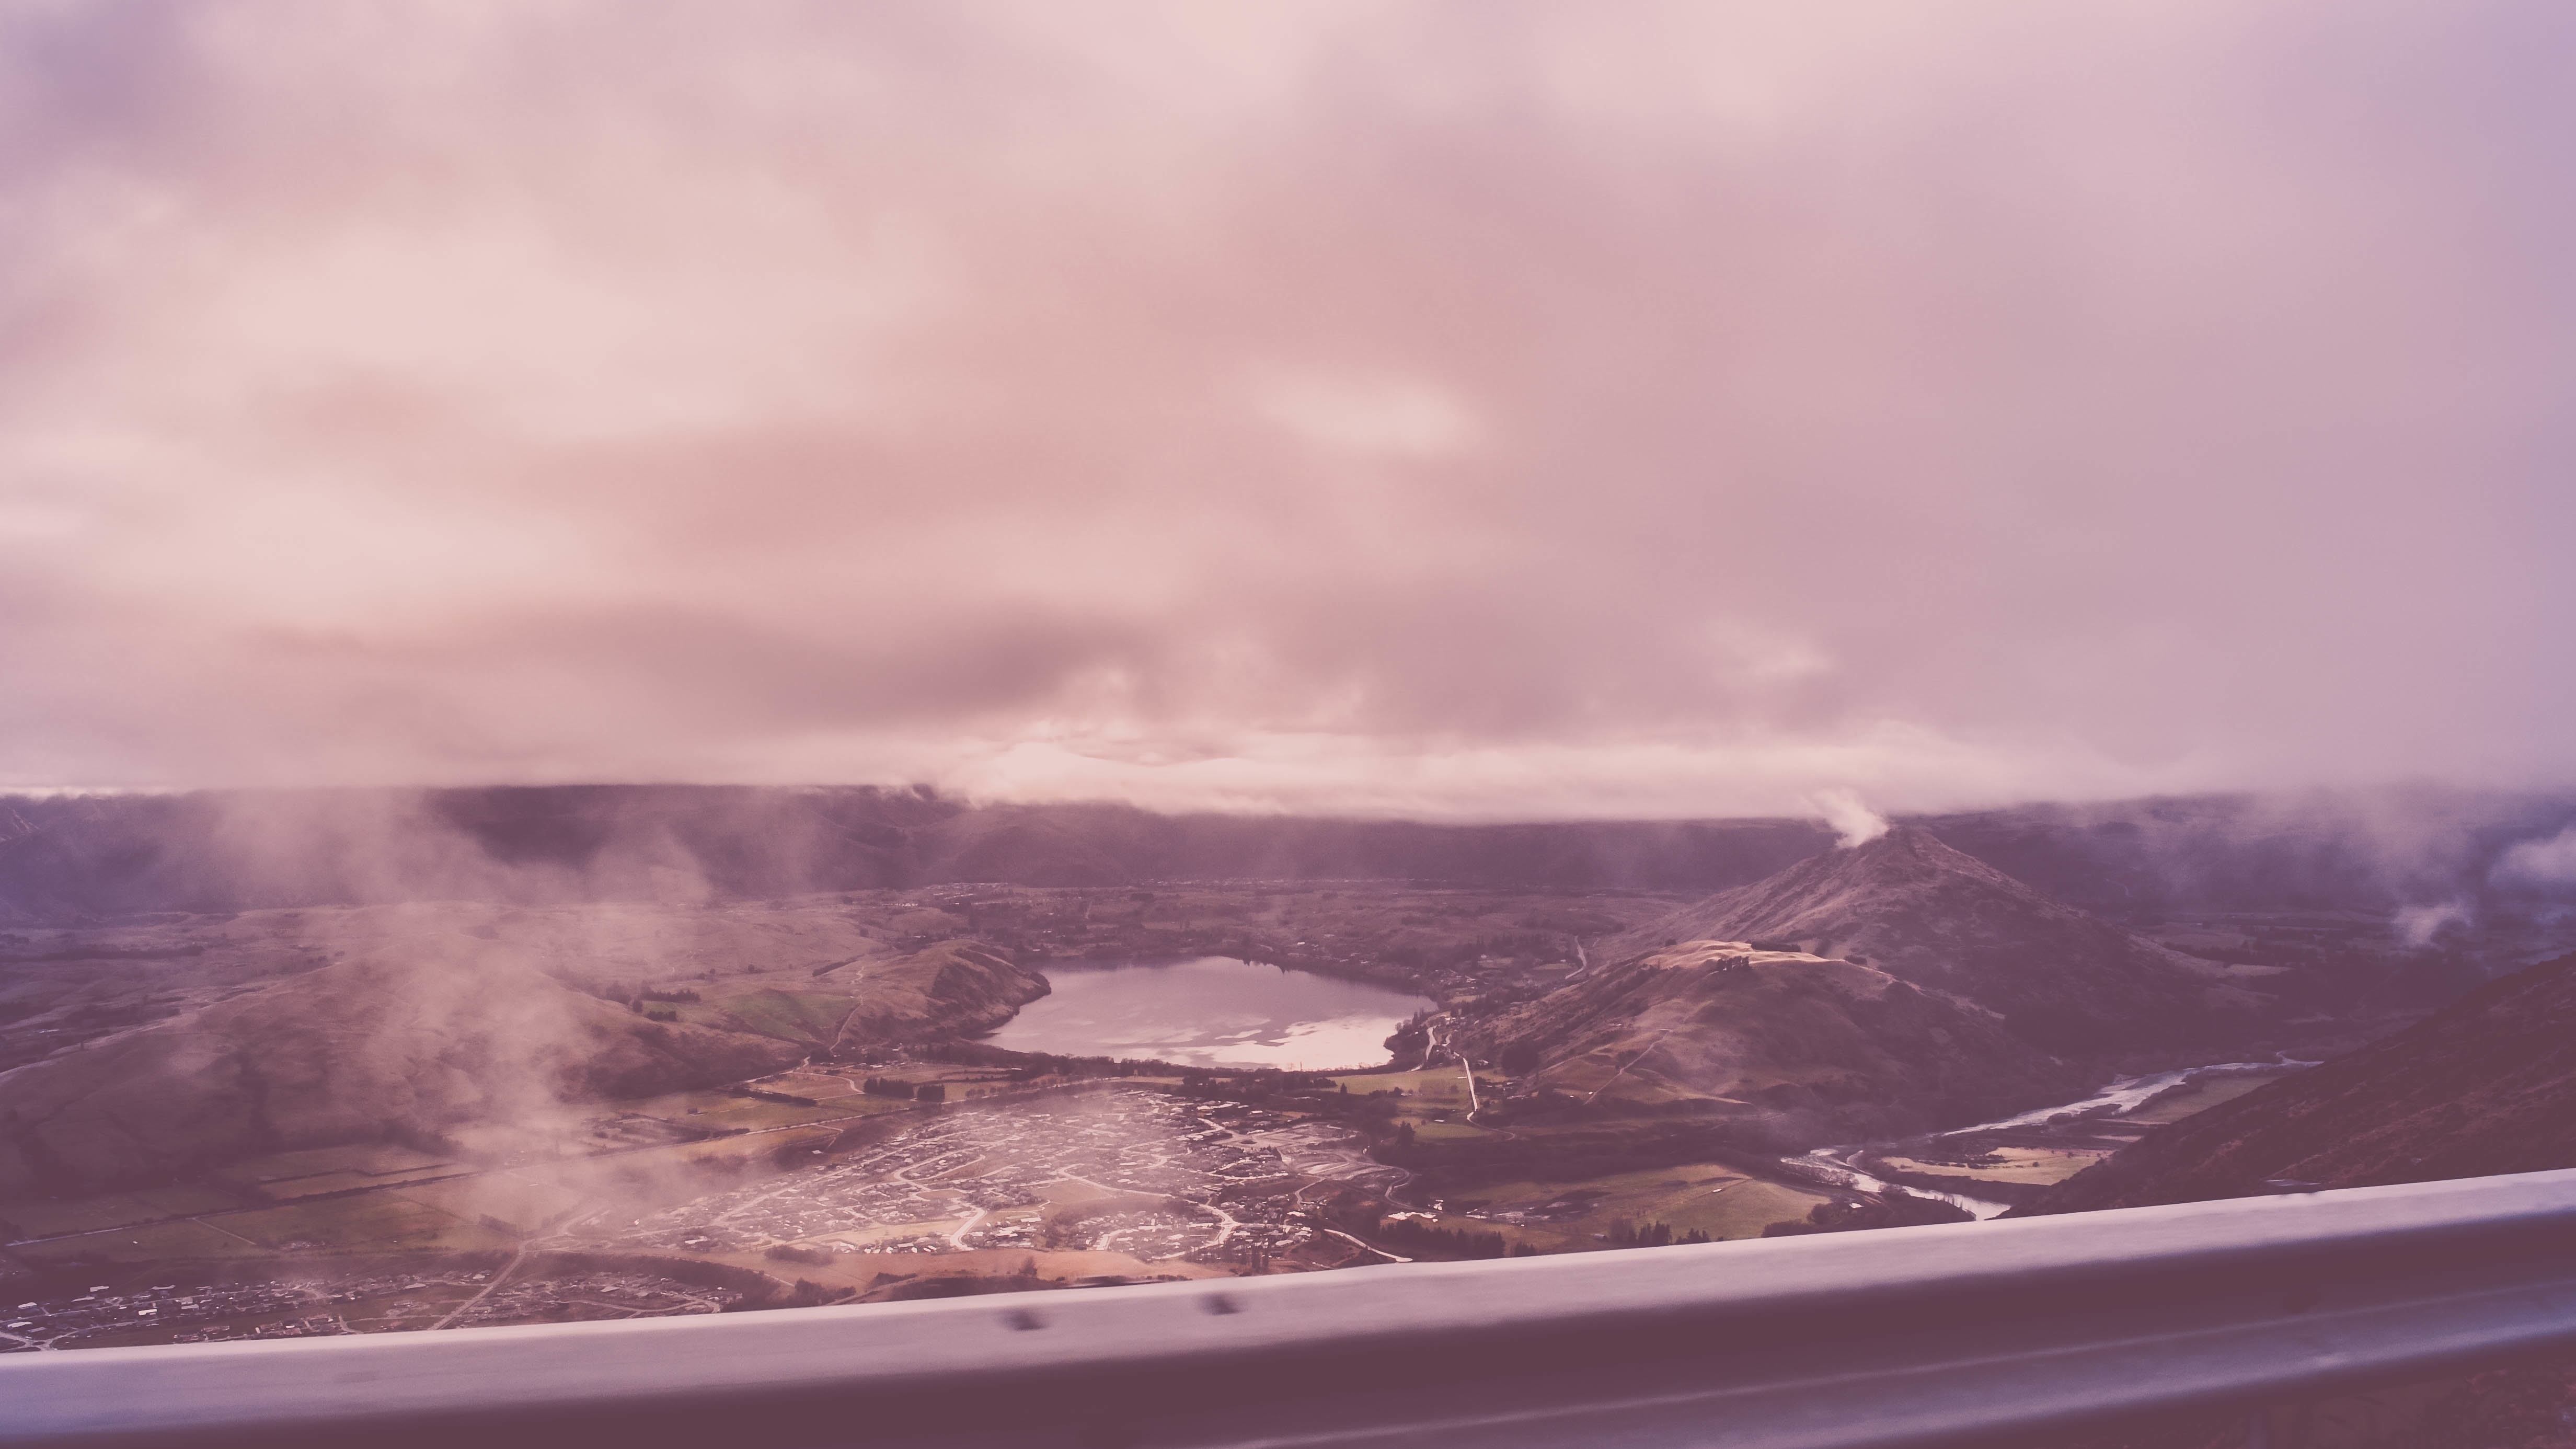
mountain, snow, cloud, sky, sunrise, sunset, sunlight, morning, dawn, dusk, reflection, flight, weather, meteorological phenomenon, atmospheric phenomenon, atmosphere of earth